South African Class 7B 4-8-0

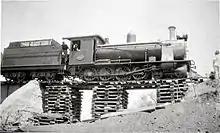
Class 7B on railway line repairs after the Khan River floods of 1934

In 1915, shortly after the outbreak of the First World War, the German South West Africa colony was occupied by the Union Defence Forces. Since a large part of the territory's railway infrastructure and rolling stock was destroyed or damaged by retreating German forces, an urgent need arose for locomotives for use on the Cape gauge lines in that territory. In 1917, numbers 1042 to 1044, 1051 and 1052 were transferred to the Defence Department for service in South West Africa.